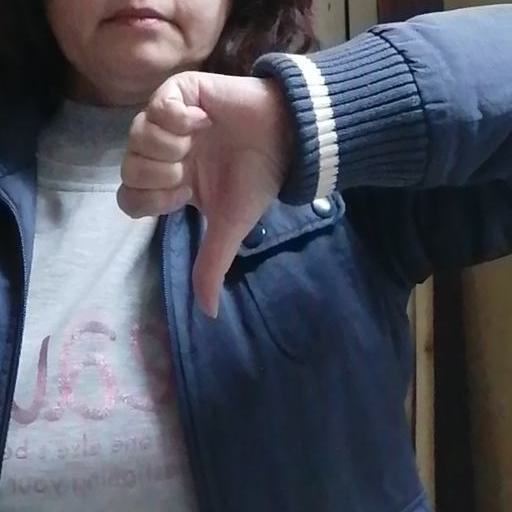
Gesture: dislike